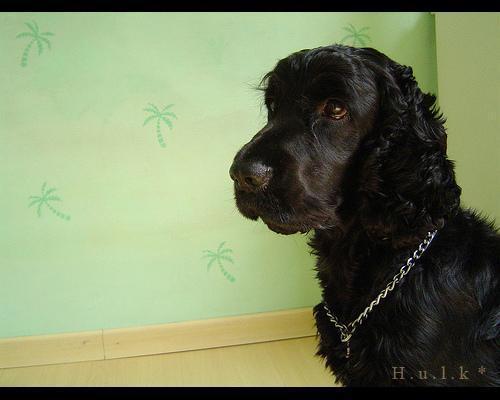
cocker_spaniel